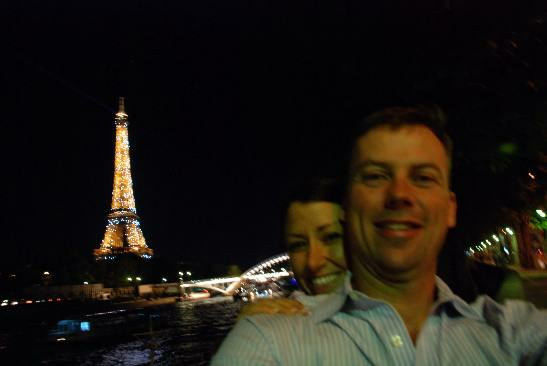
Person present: Yes